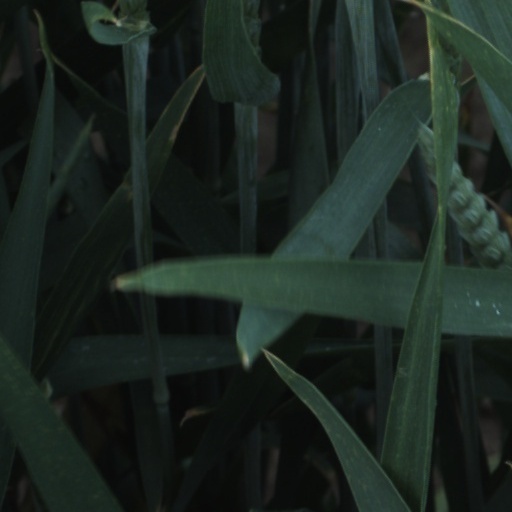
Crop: wheat